Sustainable tourism

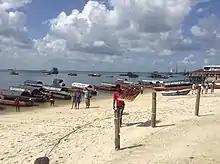
A beach in Zanzibar transformed into a transportation hub catering towards tourists, with vendors like the one in the foreground, selling goods mostly for tourists. Tourism frequently displaces local communities from access to natural resources in favor of tourist industry needs.

Tourism can be related to travel for leisure, business and visiting friends and relatives and can also include means of transportation related to tourism. Without travel there is no tourism, so the concept of sustainable tourism is tightly linked to a concept of sustainable transport. Two relevant considerations are tourism's reliance on fossil fuels and tourism's effect on climate change. 72 percent of tourism's CO emissions come from transportation, 24 percent from accommodations, and 4 percent from local activities. Aviation accounts for 55% of those transportation CO emissions (or 40% of tourism's total). However, when considering the impact of all greenhouse gas emissions, of condensation trails and induced cirrus clouds, aviation alone could account for up to 75% of tourism's climate impact.